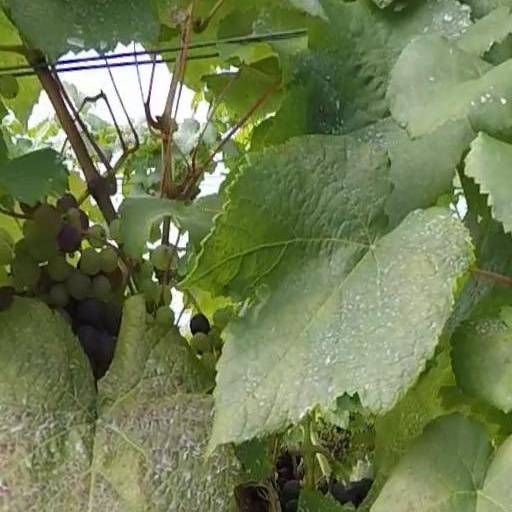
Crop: grape